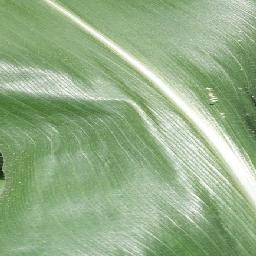
Label: Corn_(Maize)___Healthy